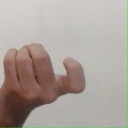
अक्षर: ज